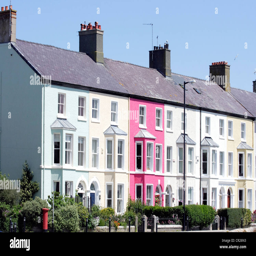
a row of colourful houses